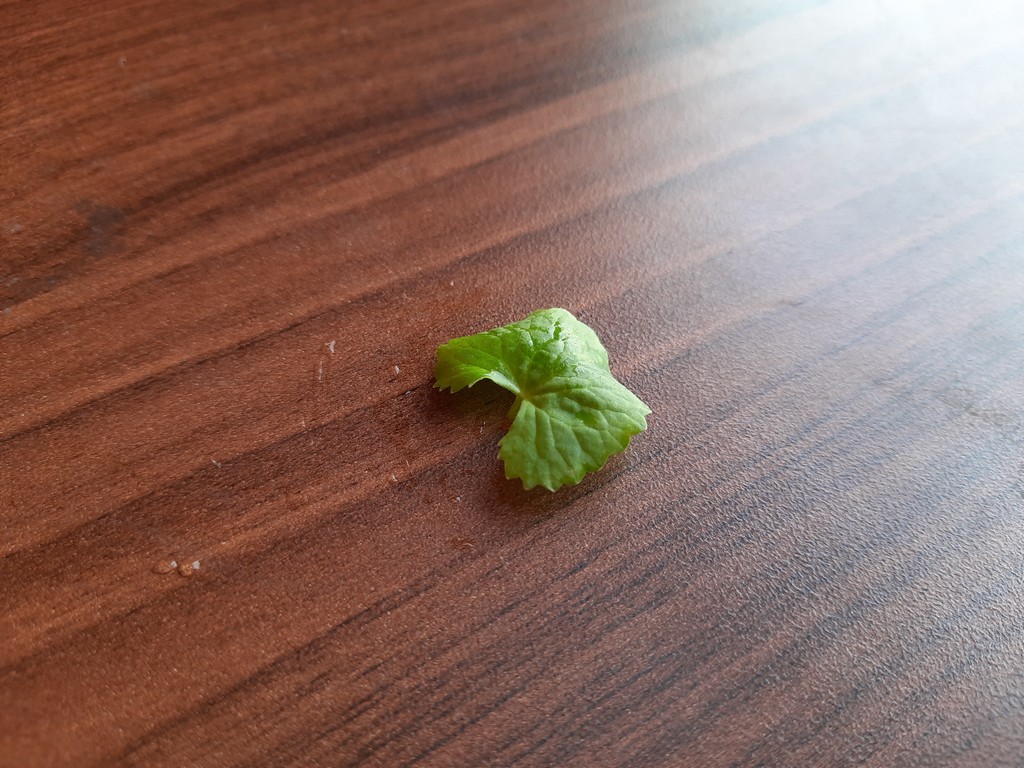
Label: Healthy